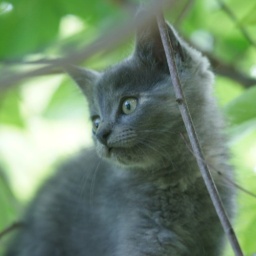
Little cat in a tree